Duke of York's Royal Military School

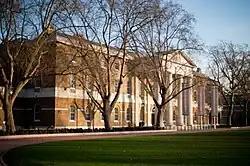
The school's original site in Chelsea.

Between 1816-1840, the Asylum had a branch in Southampton which provided schooling for up to 400 military orphans and children serving soldiers of both sexes until 1823, after which the boys were transferred to Chelsea with the girls going to Southampton. A decline in the school numbers resulted in its closure in 1840. Starting in 1841, the building were taken over by the Ordnance Survey.